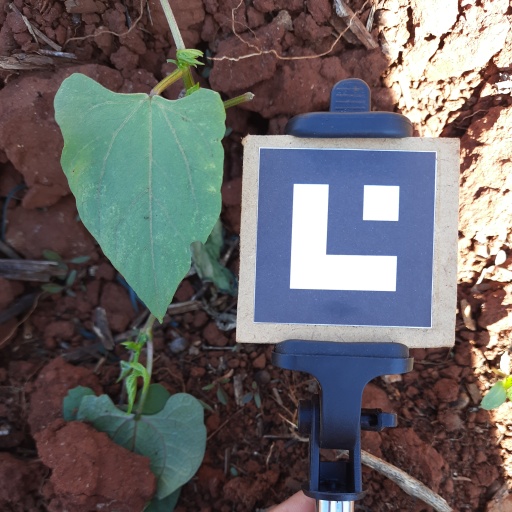
Observations: wavy surface, eating holes in the edge, under shade